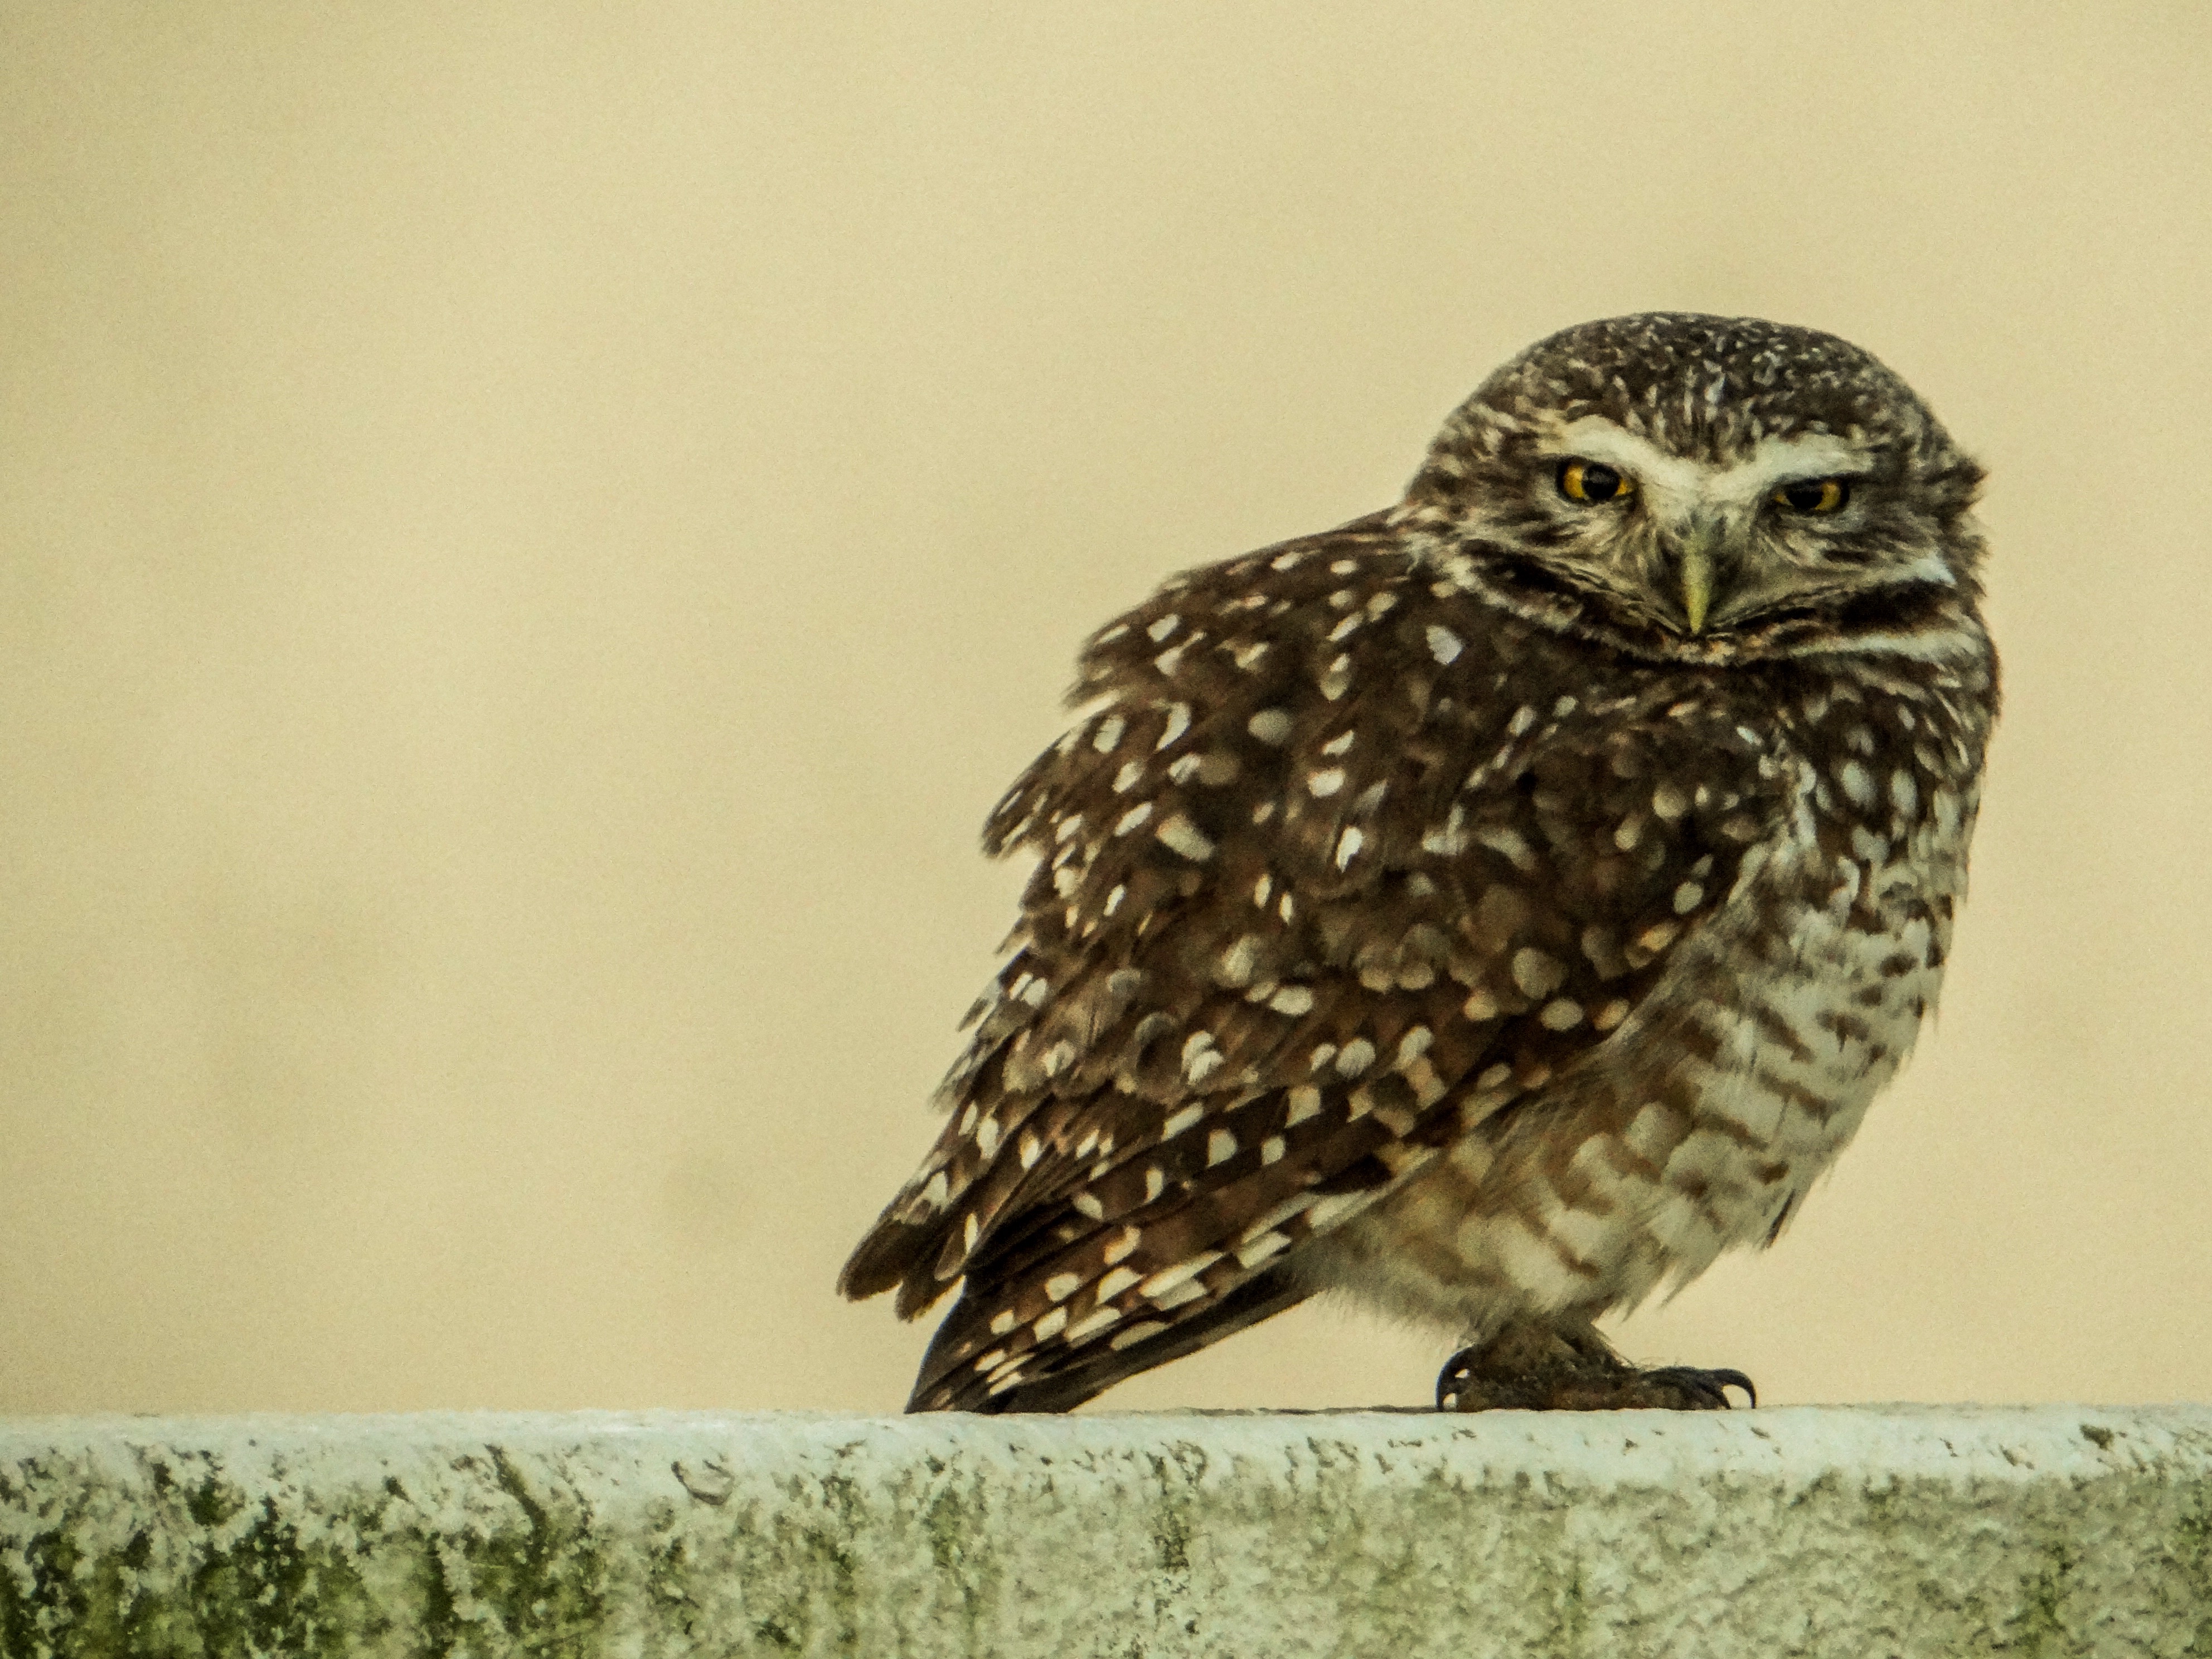
bird, wing, beak, hawk, owl, fauna, bird of prey, vertebrate, falcon, buzzard, great grey owl, accipitriformes